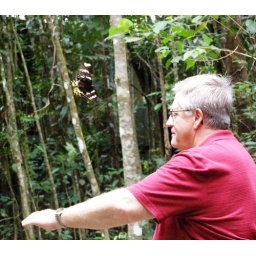
Nick meets a native butterfly in Kuranda forest